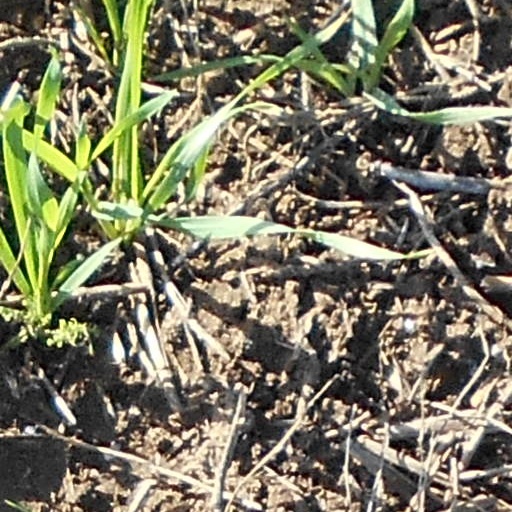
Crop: wheat